Kaifu Temple

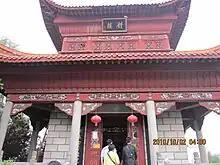
The Bell Tower.

In 1983, Kaifu Temple was listed as a National Key Buddhist Temple in Han Chinese Area.